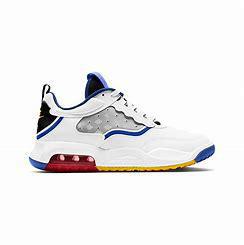
Brand: Jordan
Model: Max 200